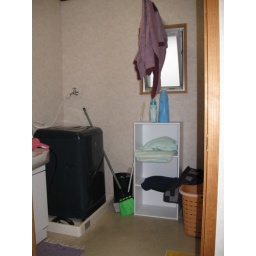
that is our washing machine in the corner, and our new white shelf that holds our towels